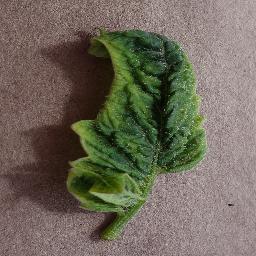
Label: Tomato___Tomato_Yellow_Leaf_Curl_Virus